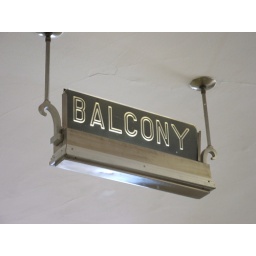
Retro balcony sign in UK gymnasium. Lexington, Kentucky- 2007.